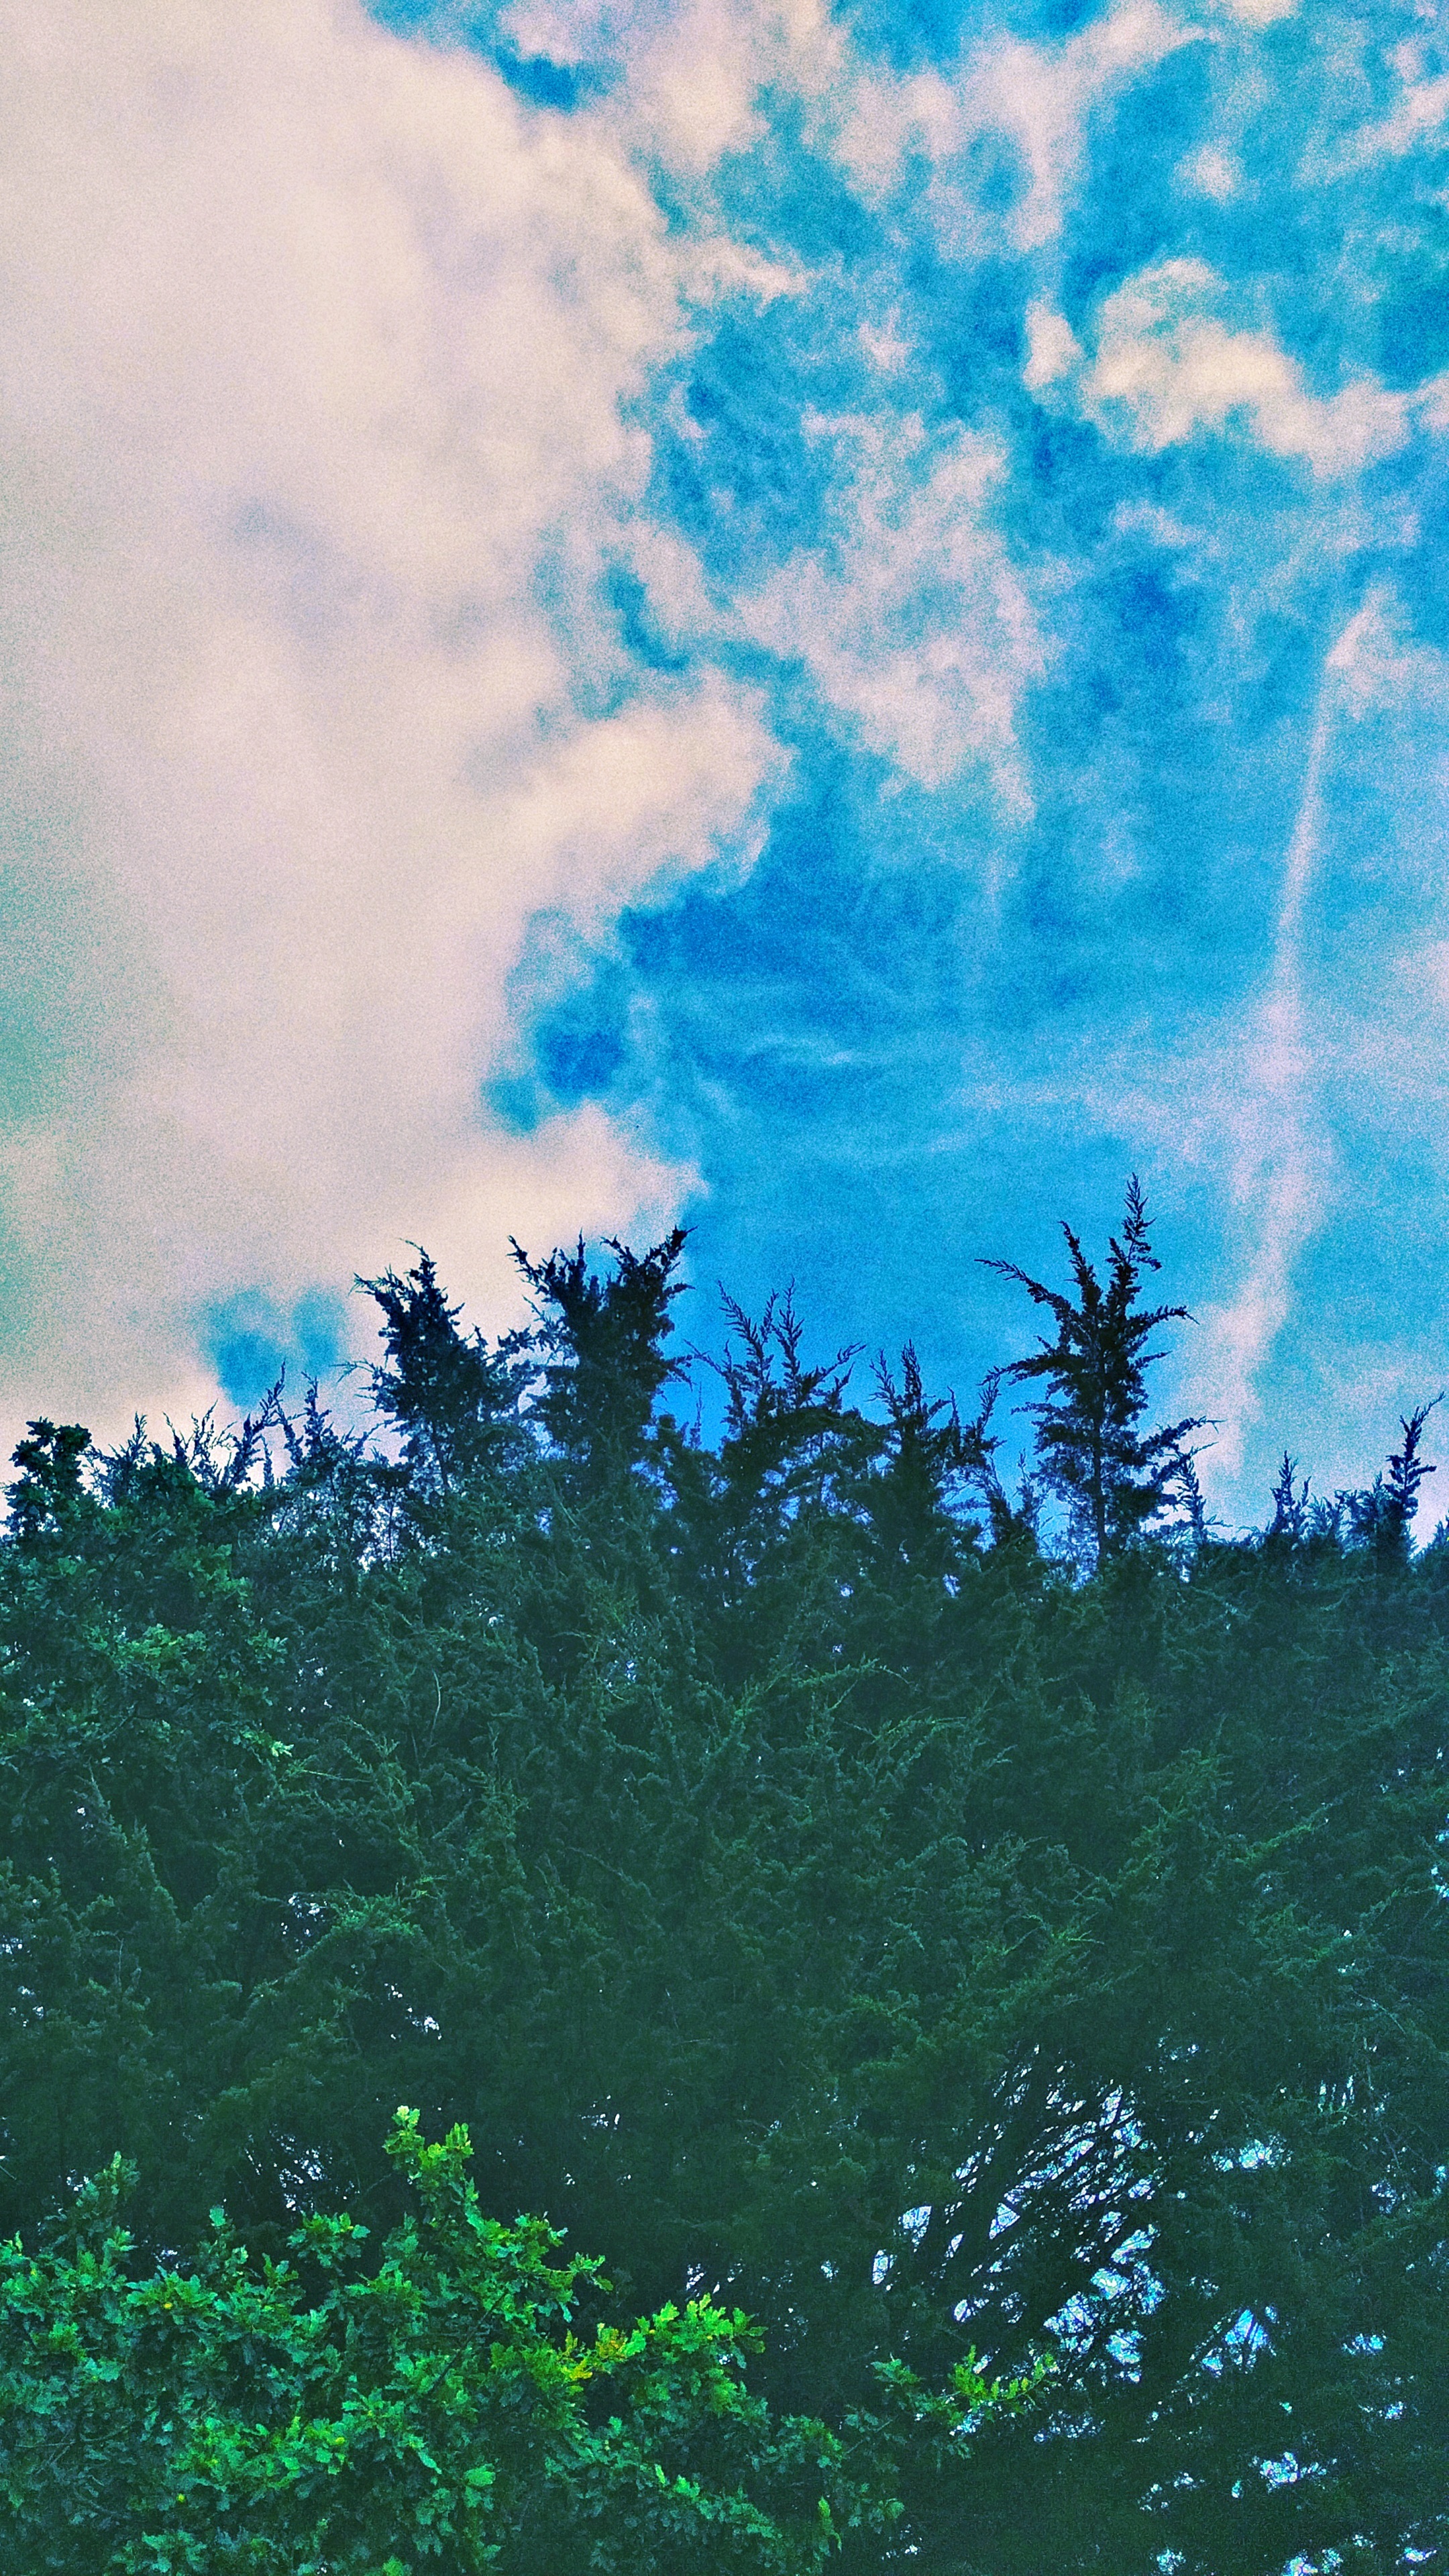
tree, nature, forest, grass, horizon, cloud, sky, sunlight, morning, wind, atmosphere, green, reflection, blue, ecosystem, meteorological phenomenon, atmospheric phenomenon, atmosphere of earth